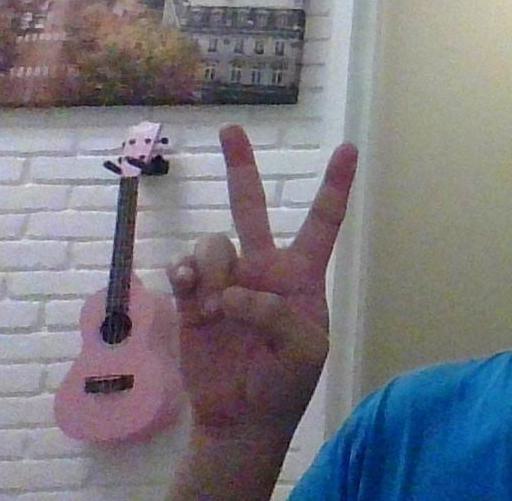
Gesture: peace